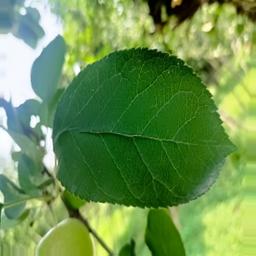
Label: Healthy